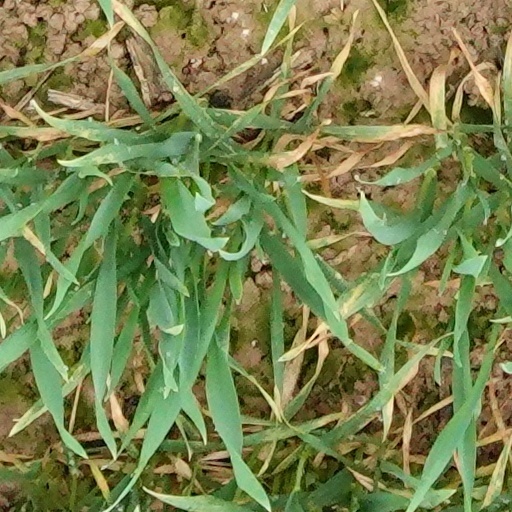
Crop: wheat